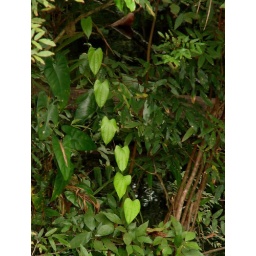
road to brownsberg, by river